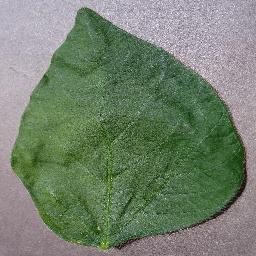
Label: Soybean___healthy